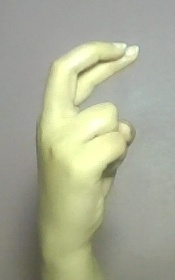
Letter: zay